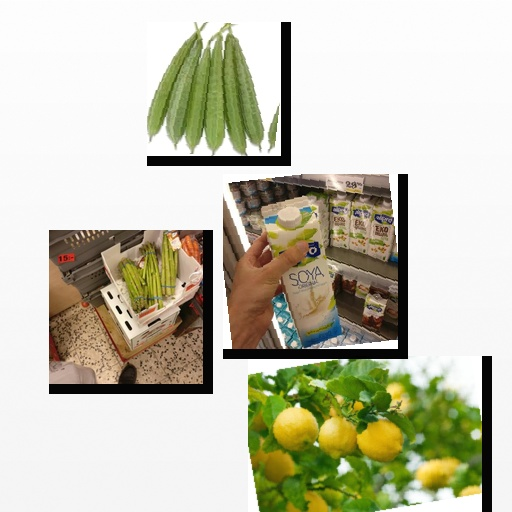
Food items: sponge_gourd, soy_milk, asparagus, lemon